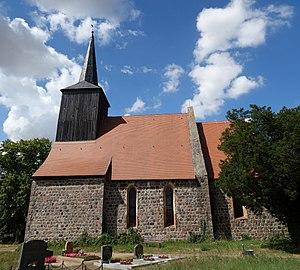
Portail du sud de l'église à Schapow , commune de Nordwestuckermark , arrondissement de Uckermark , état fédéral de Brandebourg, Allemagne Object location53°